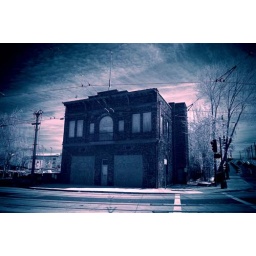
old brick building near steel bridge portland infrared